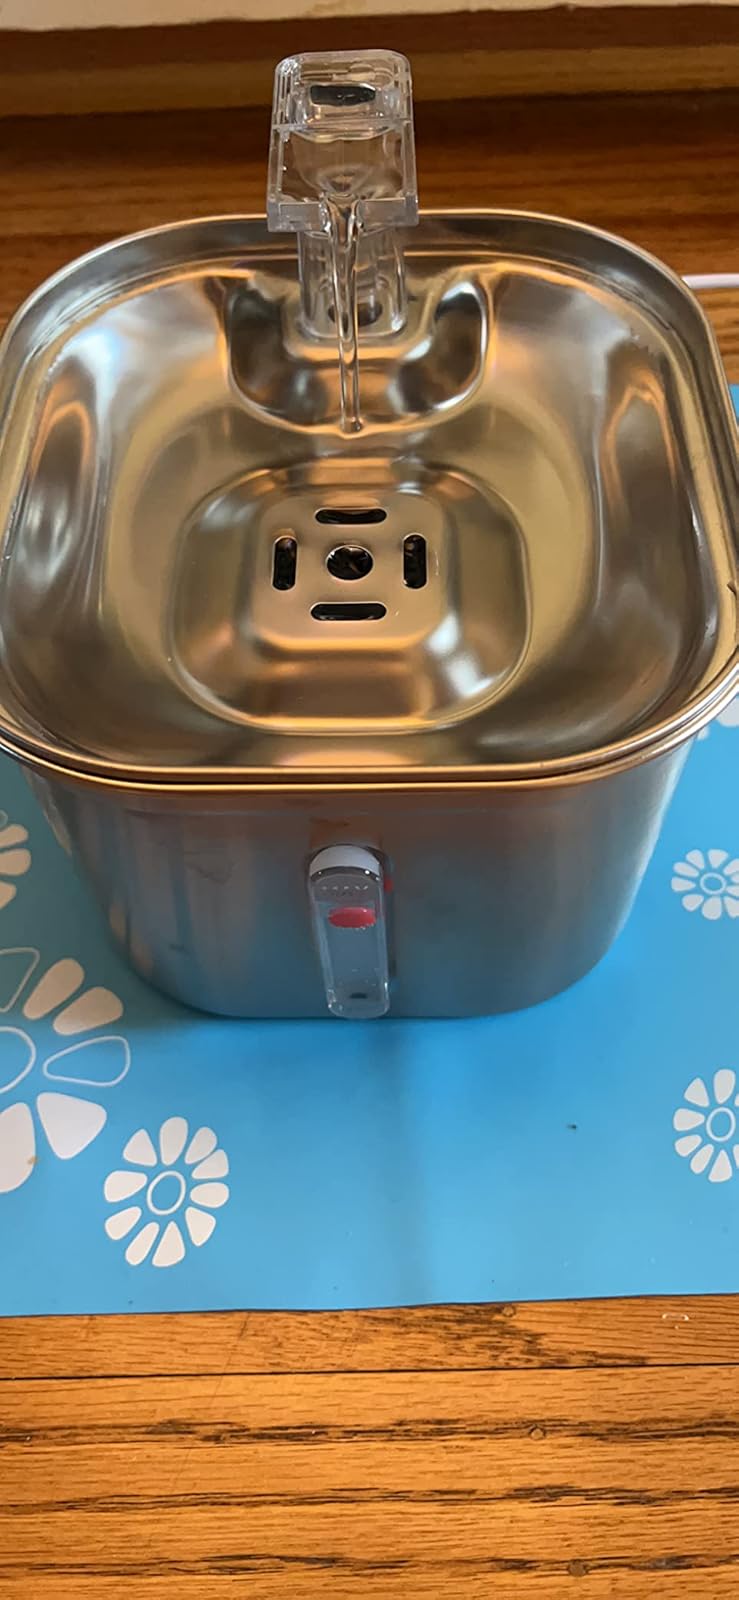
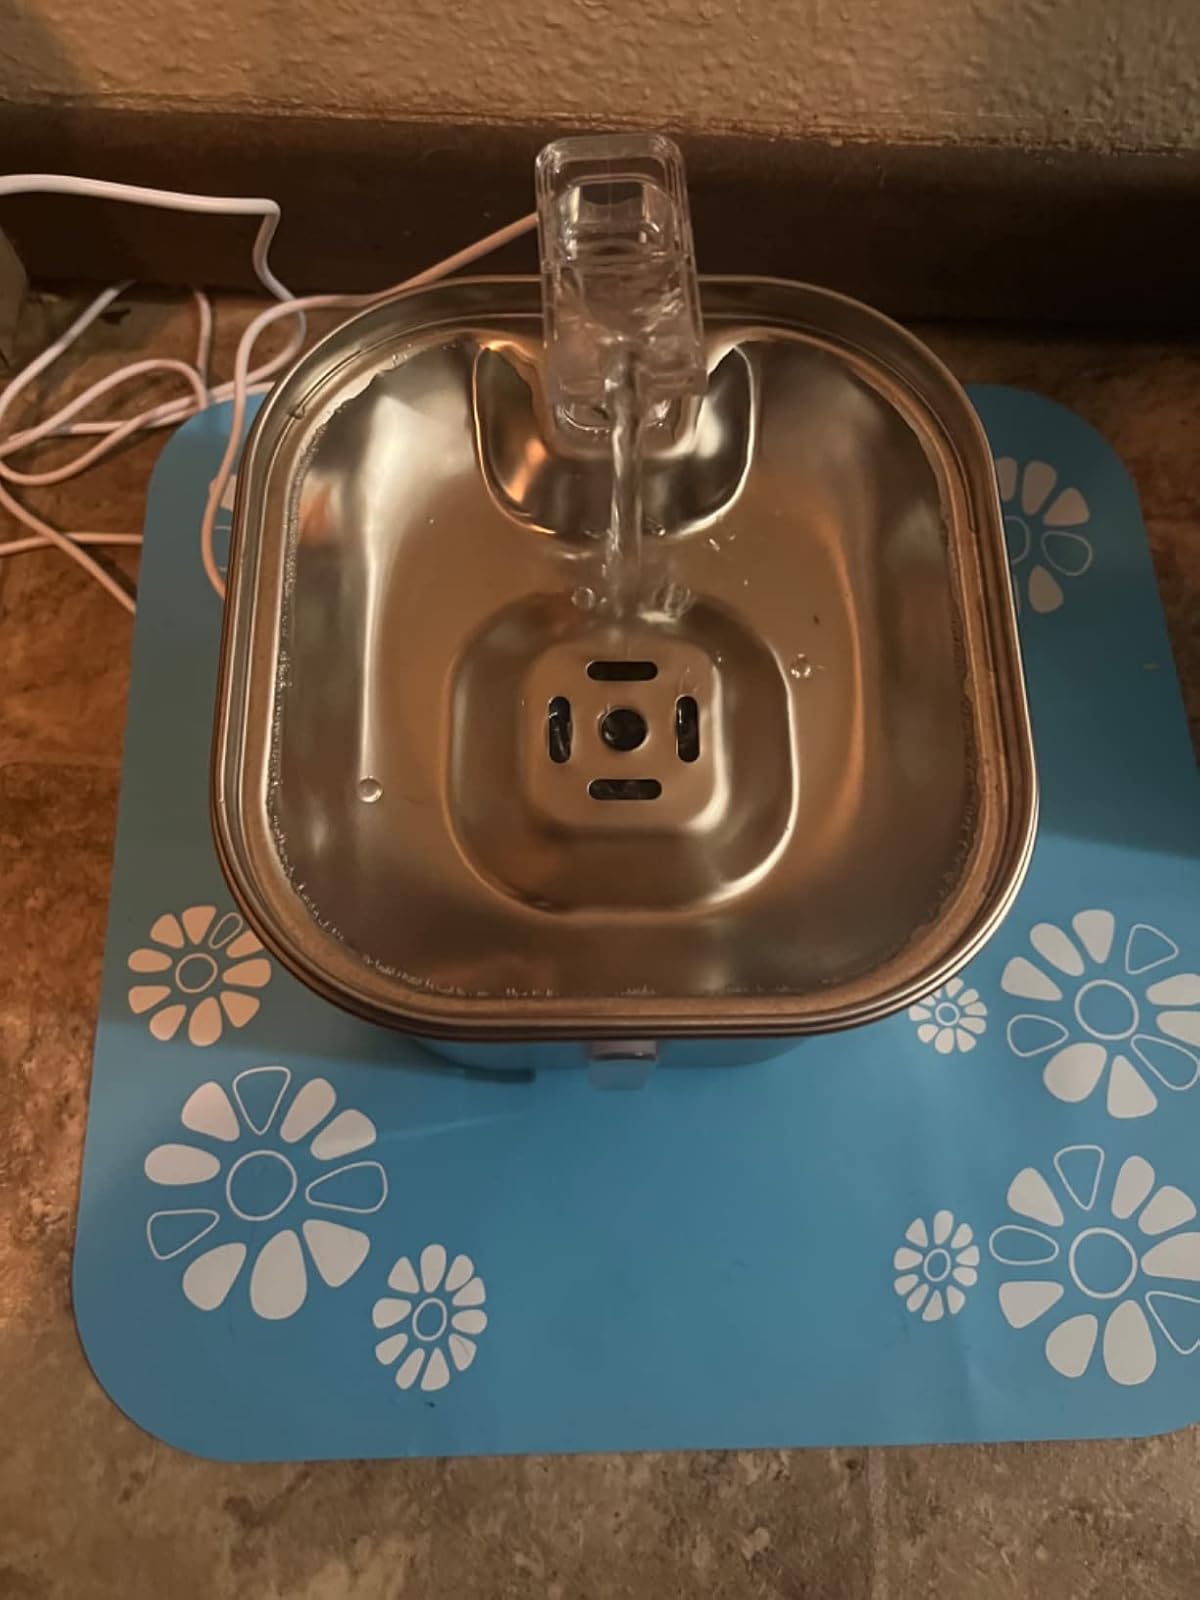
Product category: items_bowl
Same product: yes